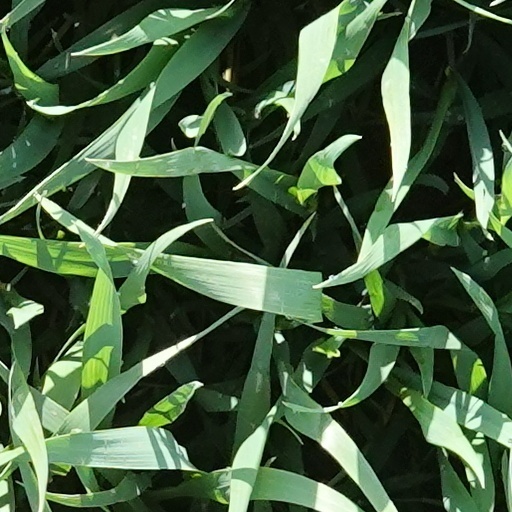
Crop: wheat